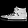
Label: Sneaker